Secret Service (1919 film)

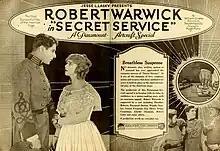
Lobby art

Secret Service is a lost 1919 American silent American Civil War drama film starring Robert Warwick and directed by Hugh Ford. It was produced by Famous Players–Lasky and distributed by Paramount Pictures. Based on the play "Secret Service" by William Gillette (New York, 5 Oct 1896), it was remade as a talking picture by RKO in 1931.